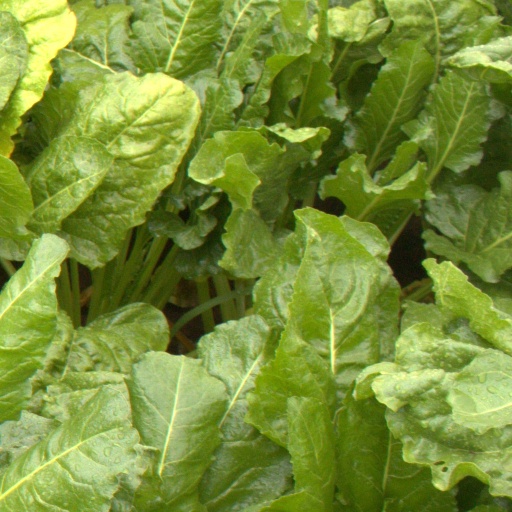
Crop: sugar beet